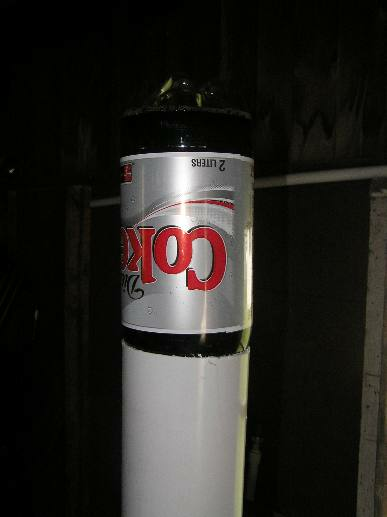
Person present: No